U.S. Route 10 Alternate (Washington–Montana)

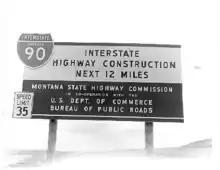
US 10A was decommissioned as US 10 itself was being replaced by I-90.

US 10A was decommissioned in 1967, as its parent route, US 10, was being replaced by Interstate 90 (I-90). After its decommissioning, the states of Idaho and Montana had replaced the former US 10A route with state highways. Montana renumbered MT 20, which had already been routed on US 10A by 1956, to MT 200. Idaho established SH-200 to replace US 10A a year later. Both highways were a part of a series of similarly numbered routes in Minnesota and North Dakota with the end goal being a unified federal designation.